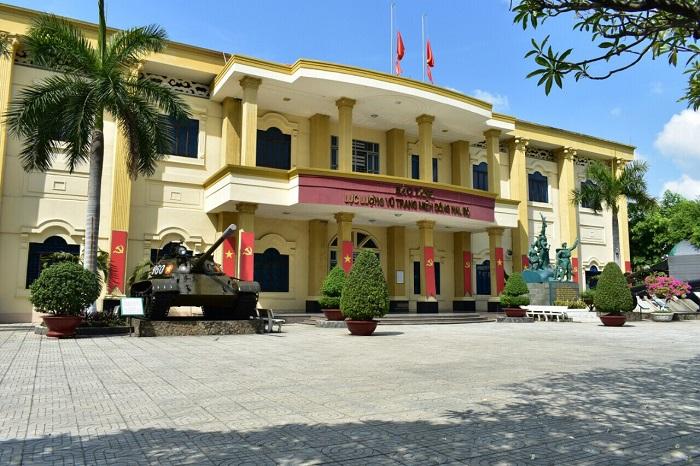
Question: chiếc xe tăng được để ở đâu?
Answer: ở trước tòa nhà